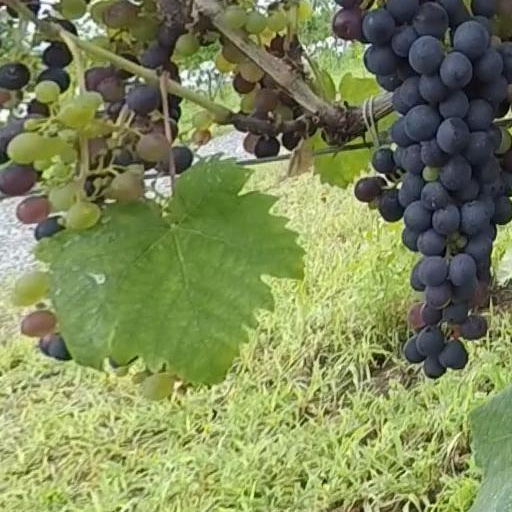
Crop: grape